Suillus pungens

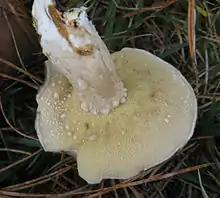
Young fruit bodies are covered with milky droplets on their pore surfaces.

The tubes that comprise the hymenium (spore-bearing tissue) on the underside of the cap are up to long, adnate when young, becoming decurrent or nearly so with age. In young specimens, they are whitish to pale buff, and are covered with milky droplets that become brown to ochraceous when dried. As specimens mature the color of the pore surface changes to yellowish, and finally to dark yellow. The angular pores, which are 1–1.5 mm in diameter, are not radially arranged, and do not change color when bruised. The stipe is solid (rather than hollow), long, and thick near the top. Its shape is variable: either roughly equal in width throughout, thicker at the base, or somewhat thicker in the middle. Its surface is dry and smooth, and covered with irregularly shaped glandular dots. The dots—minute clumps of pigmented cells—are initially reddish before becoming brownish. The background color of the stipe is initially whitish (roughly the same color as the tubes), but becomes more yellow with age. It does not change color when bruised, and does not have a ring. The flesh of the stipe is white, and does not change color when exposed to air.